Describe the emotion expressed in this image:  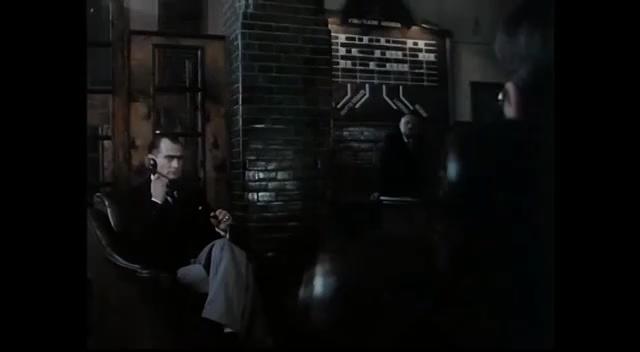
This person displays Pain, valence and arousal with low intensity.